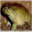
Label: frog